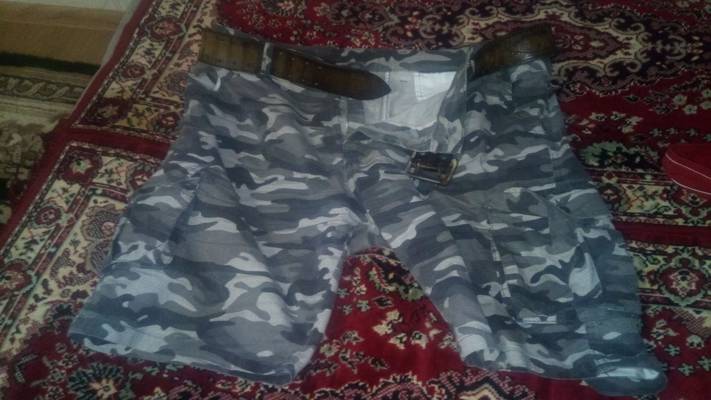
Waste category: clothes